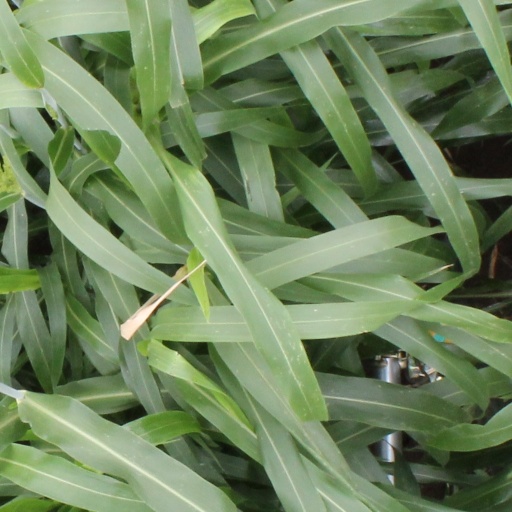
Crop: sorghum